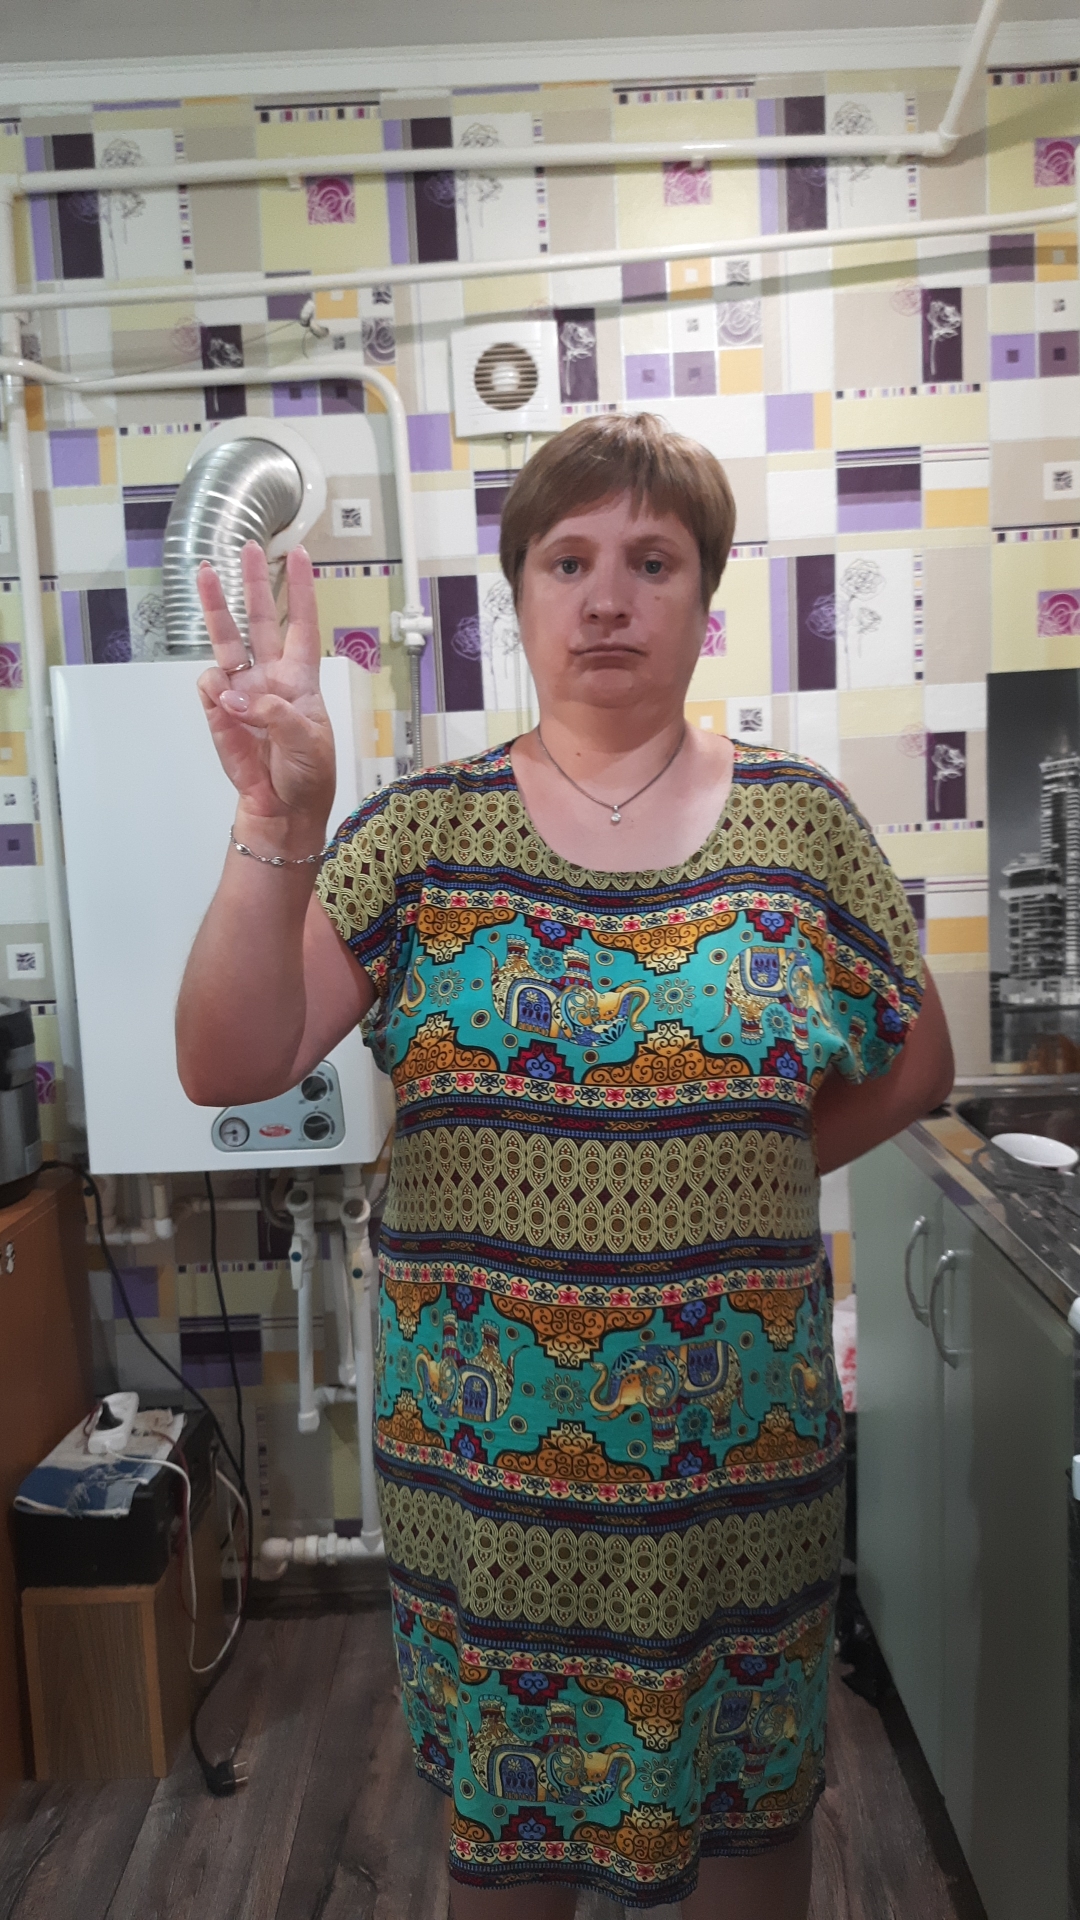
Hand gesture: three